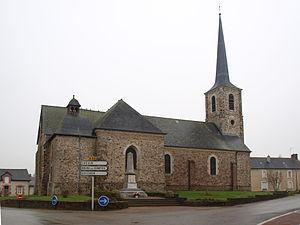
Brie (Ille-et-Vilaine, France)